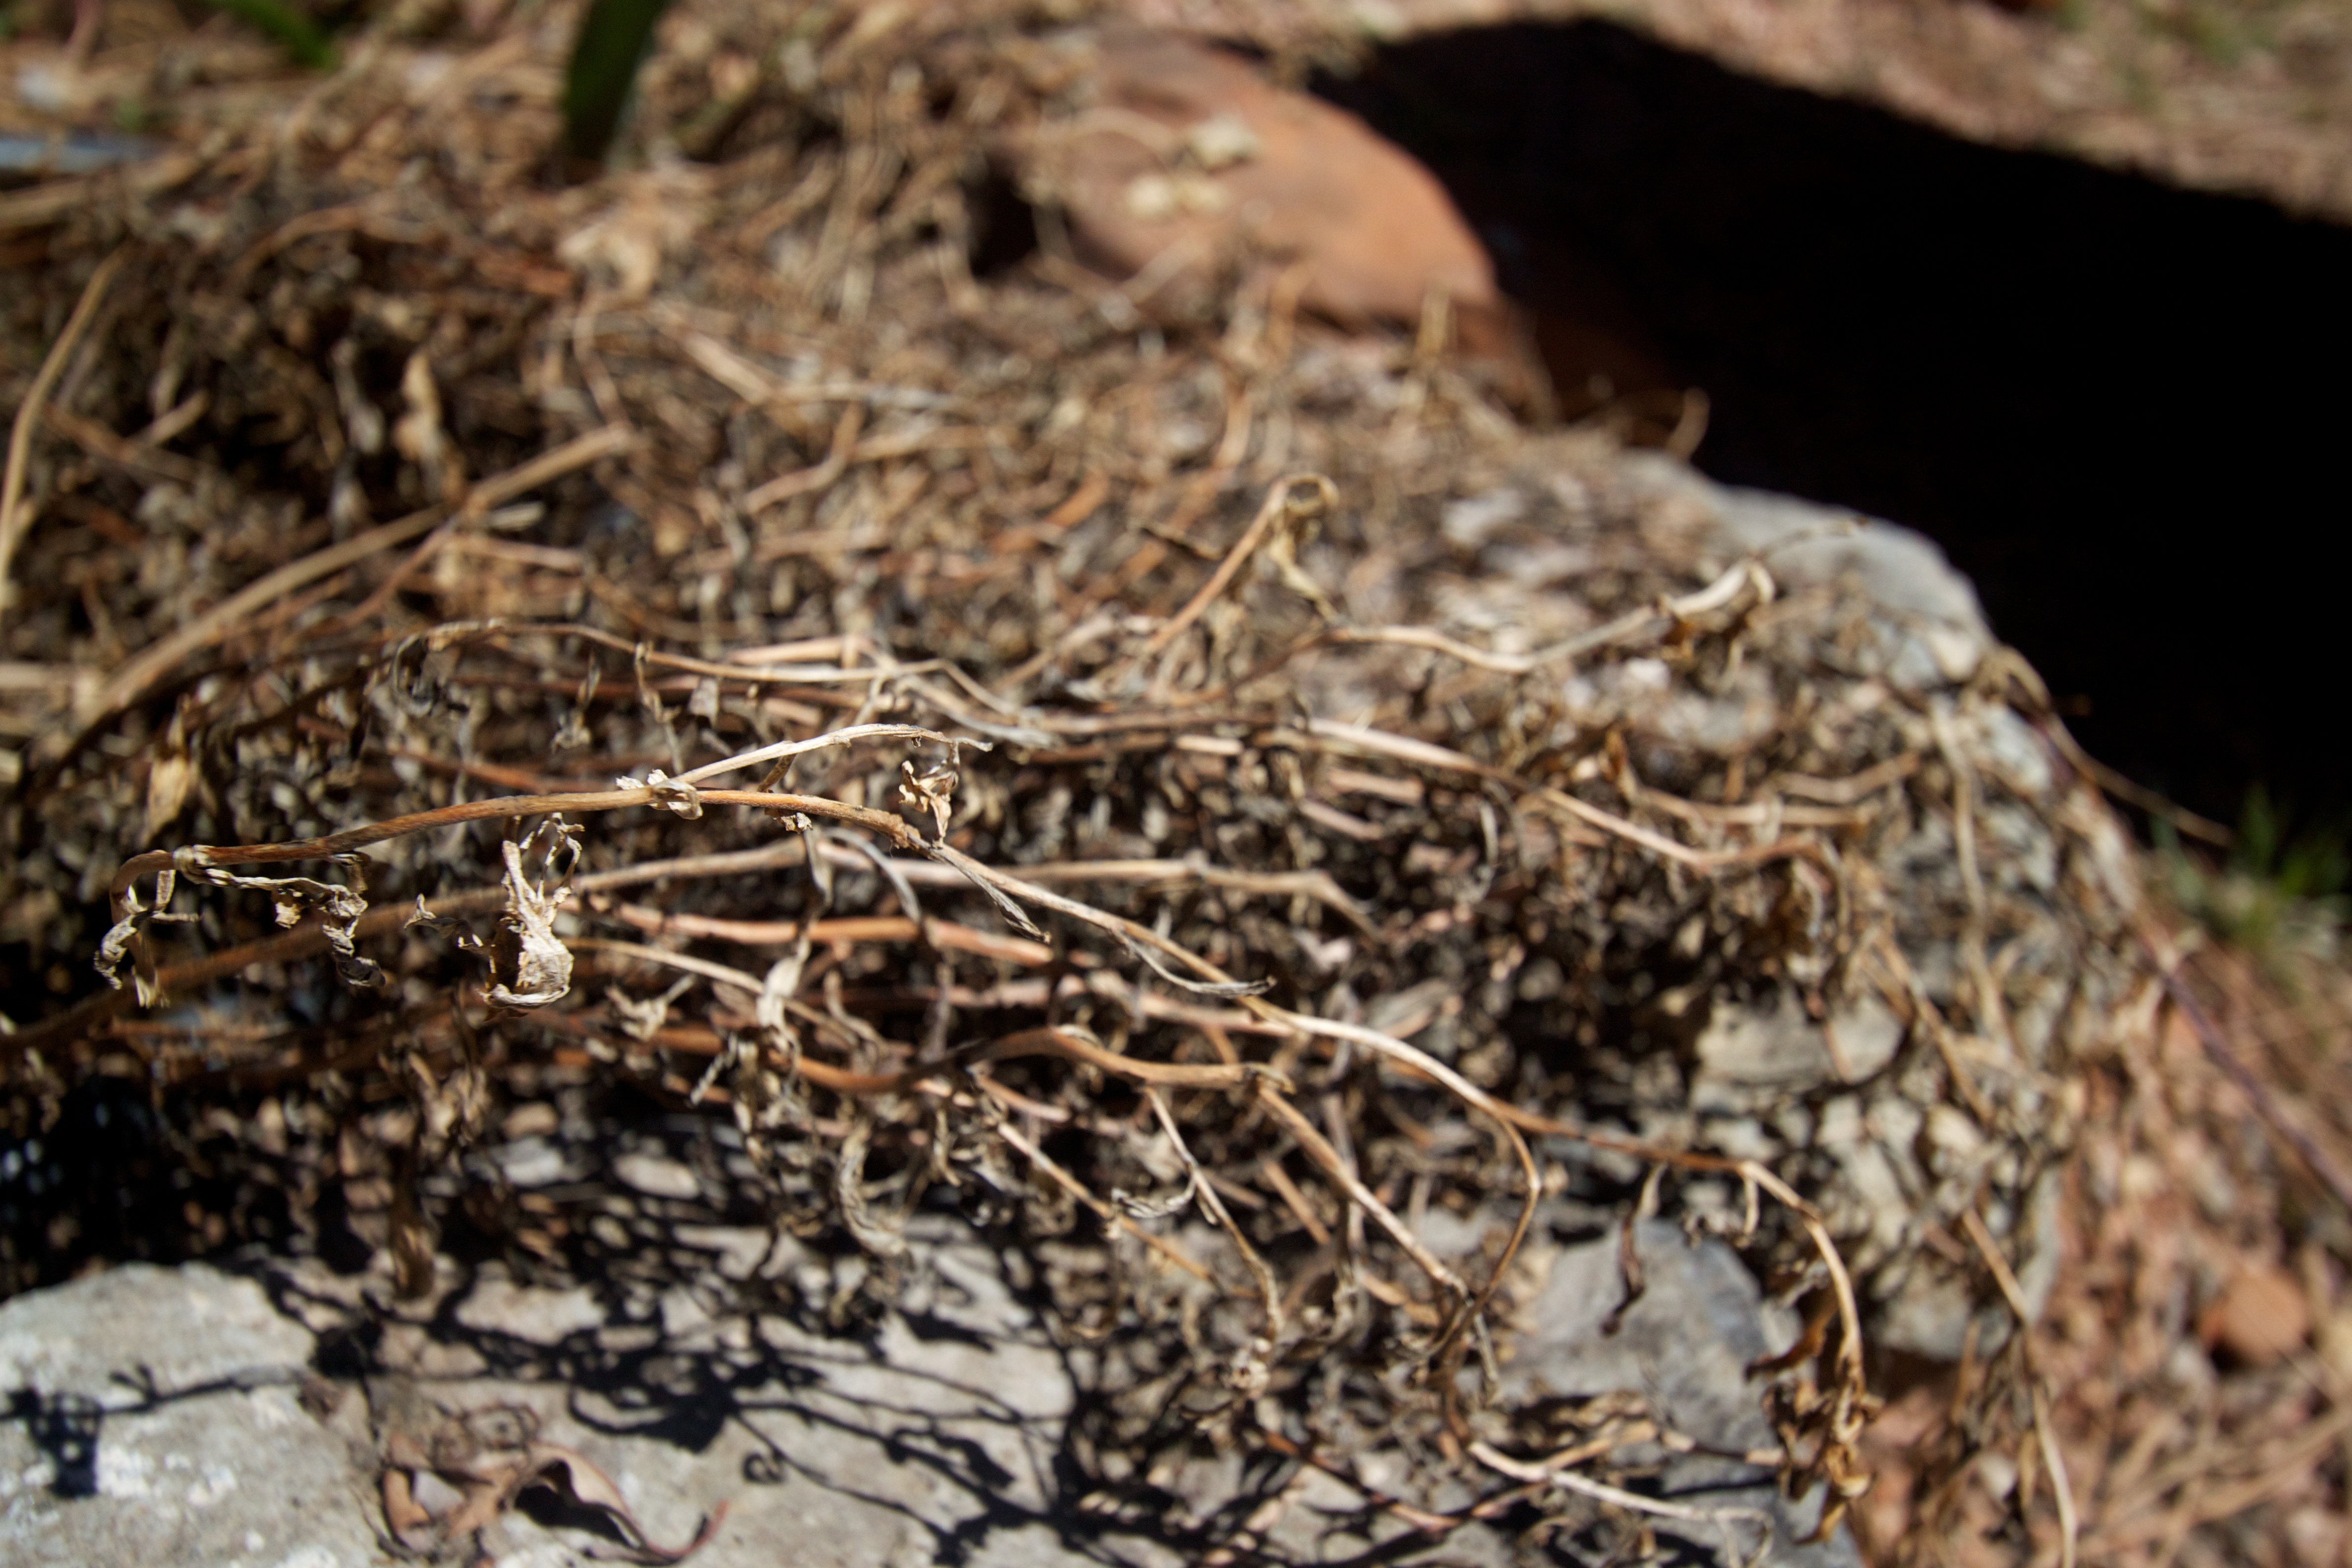
branch, crop, insect, soil, fauna, mulch